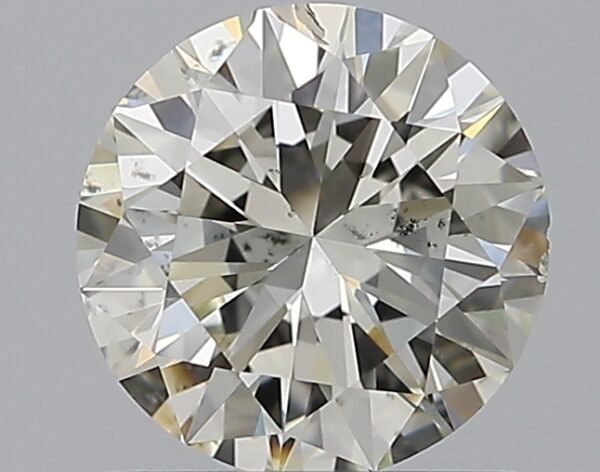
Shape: round
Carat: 0.9
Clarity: SI2
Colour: K
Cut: VG
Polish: EX
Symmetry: VG
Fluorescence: N
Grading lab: GIA
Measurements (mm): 6.16 x 6.22 x 3.8